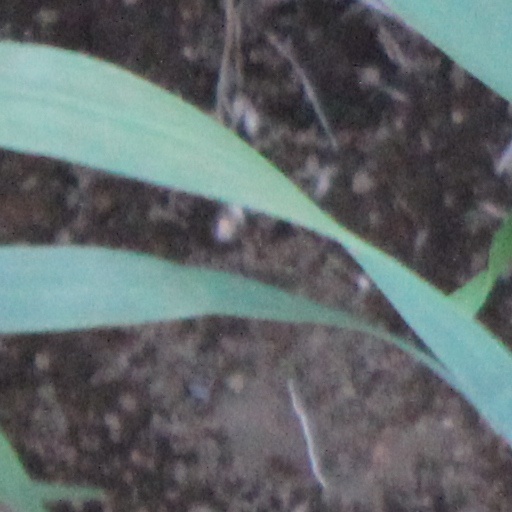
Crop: wheat